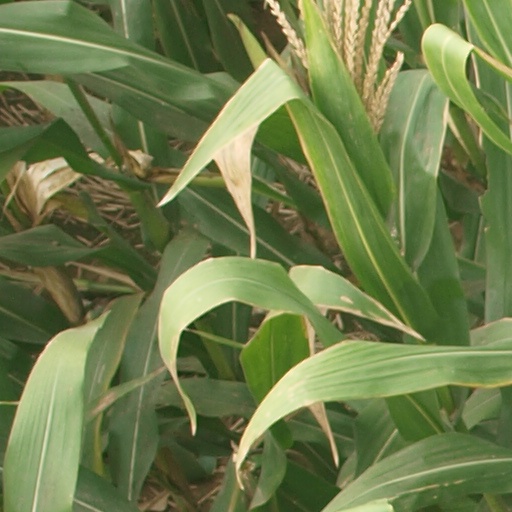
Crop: maize; corn